Russian locomotive class Ye

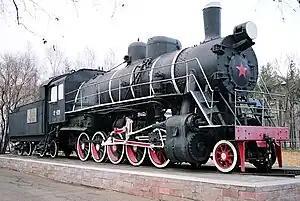
Еа-629 (Ел-629) as a monument in Ussuriysk (Primorsky Krai)

The Russian locomotive class Ye, and subclasses Ye, Ye, Ye, Ye, Ye, Ye and Ye (Russian: Паровоз Е; Е, Е, Е, Е, Е, Е and Е) were a series of 2-10-0 locomotives built by American builders for the Russian railways in World War I and again in World War II. They were lightweight engines with relatively low axle loadings.